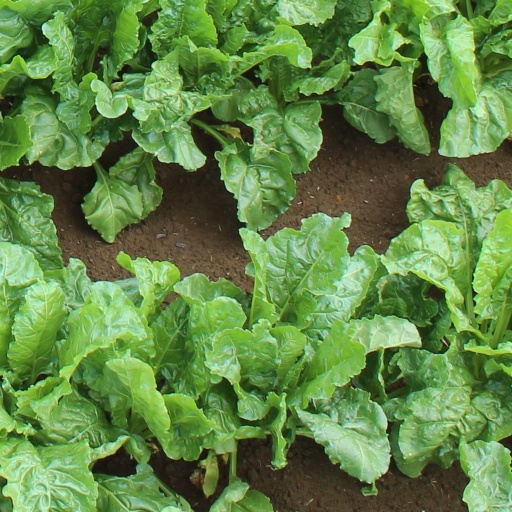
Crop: sugar beet